1971 United Kingdom postal workers strike

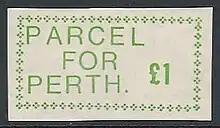
A £1 stamp from Scotland produced during the 1971 Postal Strike.

The 1971 United Kingdom postal workers strike was a strike in the United Kingdom staged by postal workers between January and March 1971.